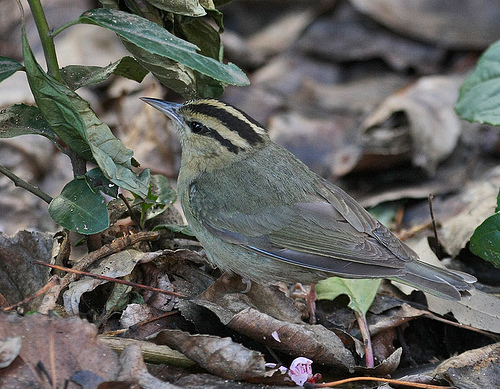
a small bird with a small straight bill, black eyebrow, and black eyes
this is a small grey bird with black streaks on its head and a pointy beak.
this curious looking bird is small in size, with a mustard yellow head that has black streaks leading into a greenish purple backside.
a grayish green bird with a medium size sharp bill, with yellow and black striped head feathers.
this bird has grey wings and tail feathers, a yellow head with black superciliary and eyebrow.
a gray bird with a small, tan head including black stripes on the crown, it has a relatively straight, medium length bill.
this bird has wings that are gray and has a striped head
this bird is grey with black and has a long, pointy beak.
this bird has wings that are grey and has a striped crown
this bird has wings that are grey and has a striped crown
Species: Worm Eating Warbler